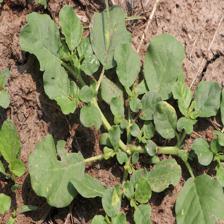
Label: BroadLeafWeed